My Leopold (1931 film)

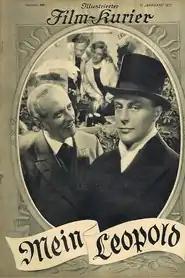

My Leopold is a 1931 German comedy film directed by Hans Steinhoff and starring Max Adalbert, Harald Paulsen and Camilla Spira. It is based on Adolphe L'Arronge's 1873 play "My Leopold" which had previously been adapted into silent films on three occasions. The film's sets were designed by the art director Franz Schroedter.